Family Secrets (2022 TV series)

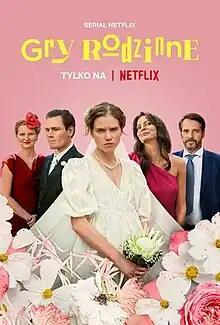
Polish Netflix poster

Family Secrets is a Polish comedy drama television miniseries. It was released on Netflix on 31 August 2022.